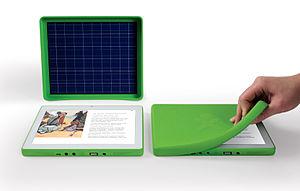
Le OLPC XO-3 était un projet d'ordinateur issu du projet One Laptop per Child. Prévu pour être le successeur du XO-2, le projet a été abandonné en novembre 2012 au profit de la tablette XO-1.